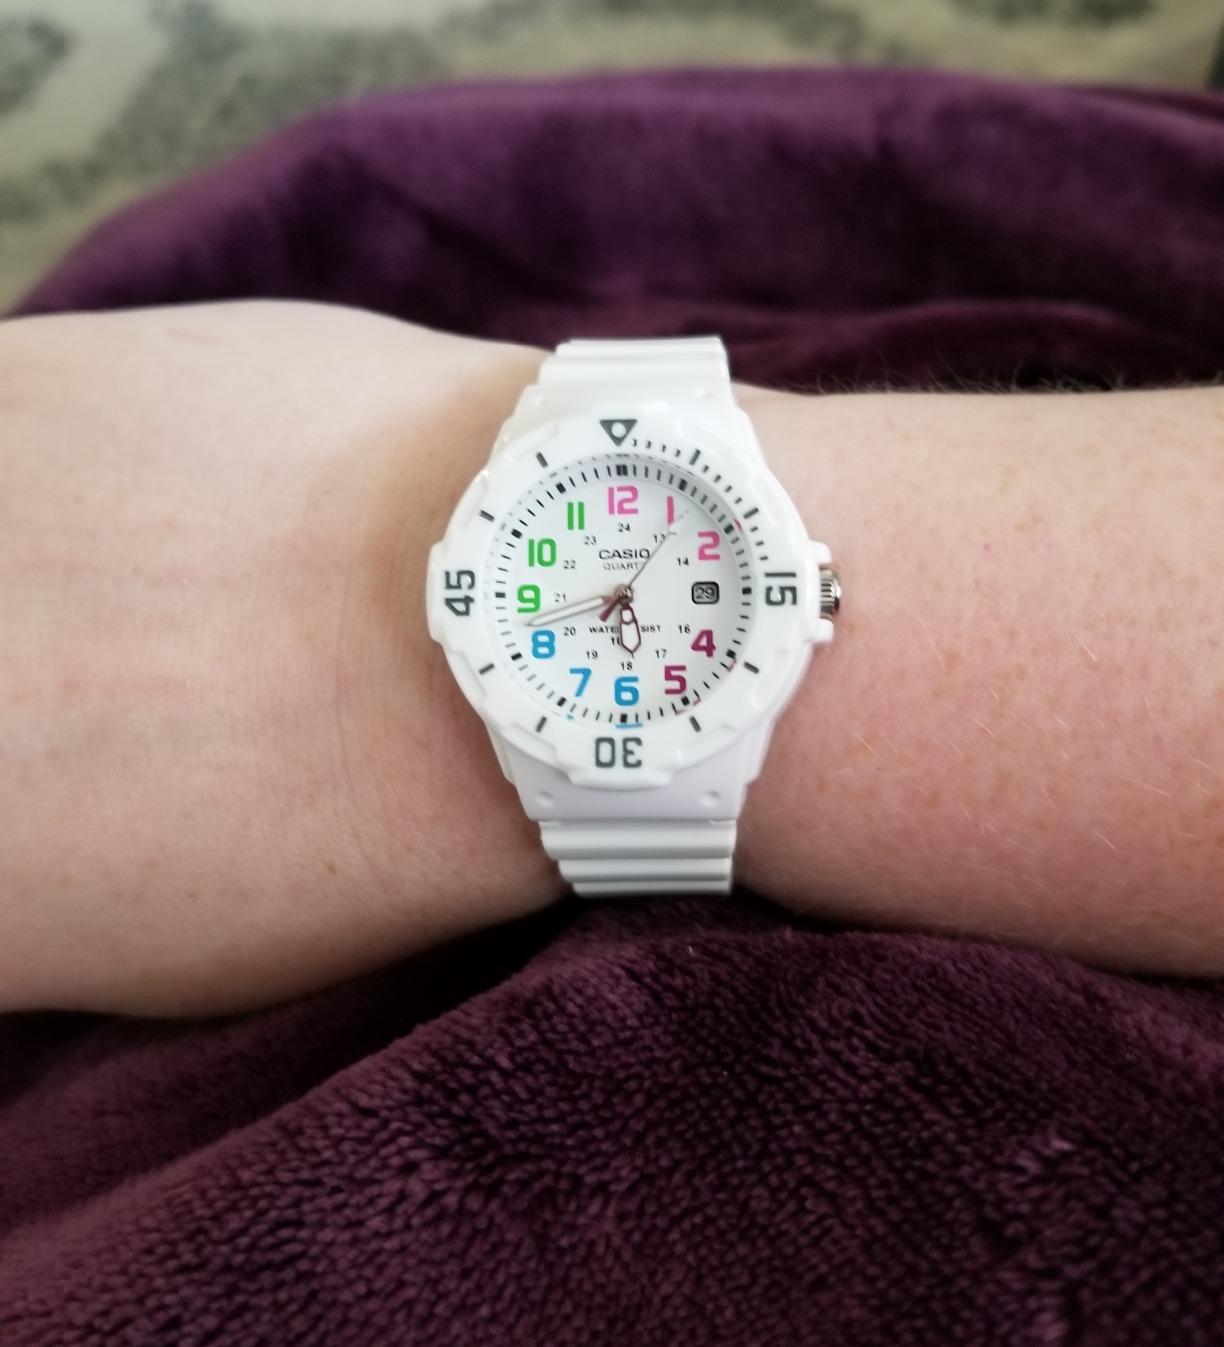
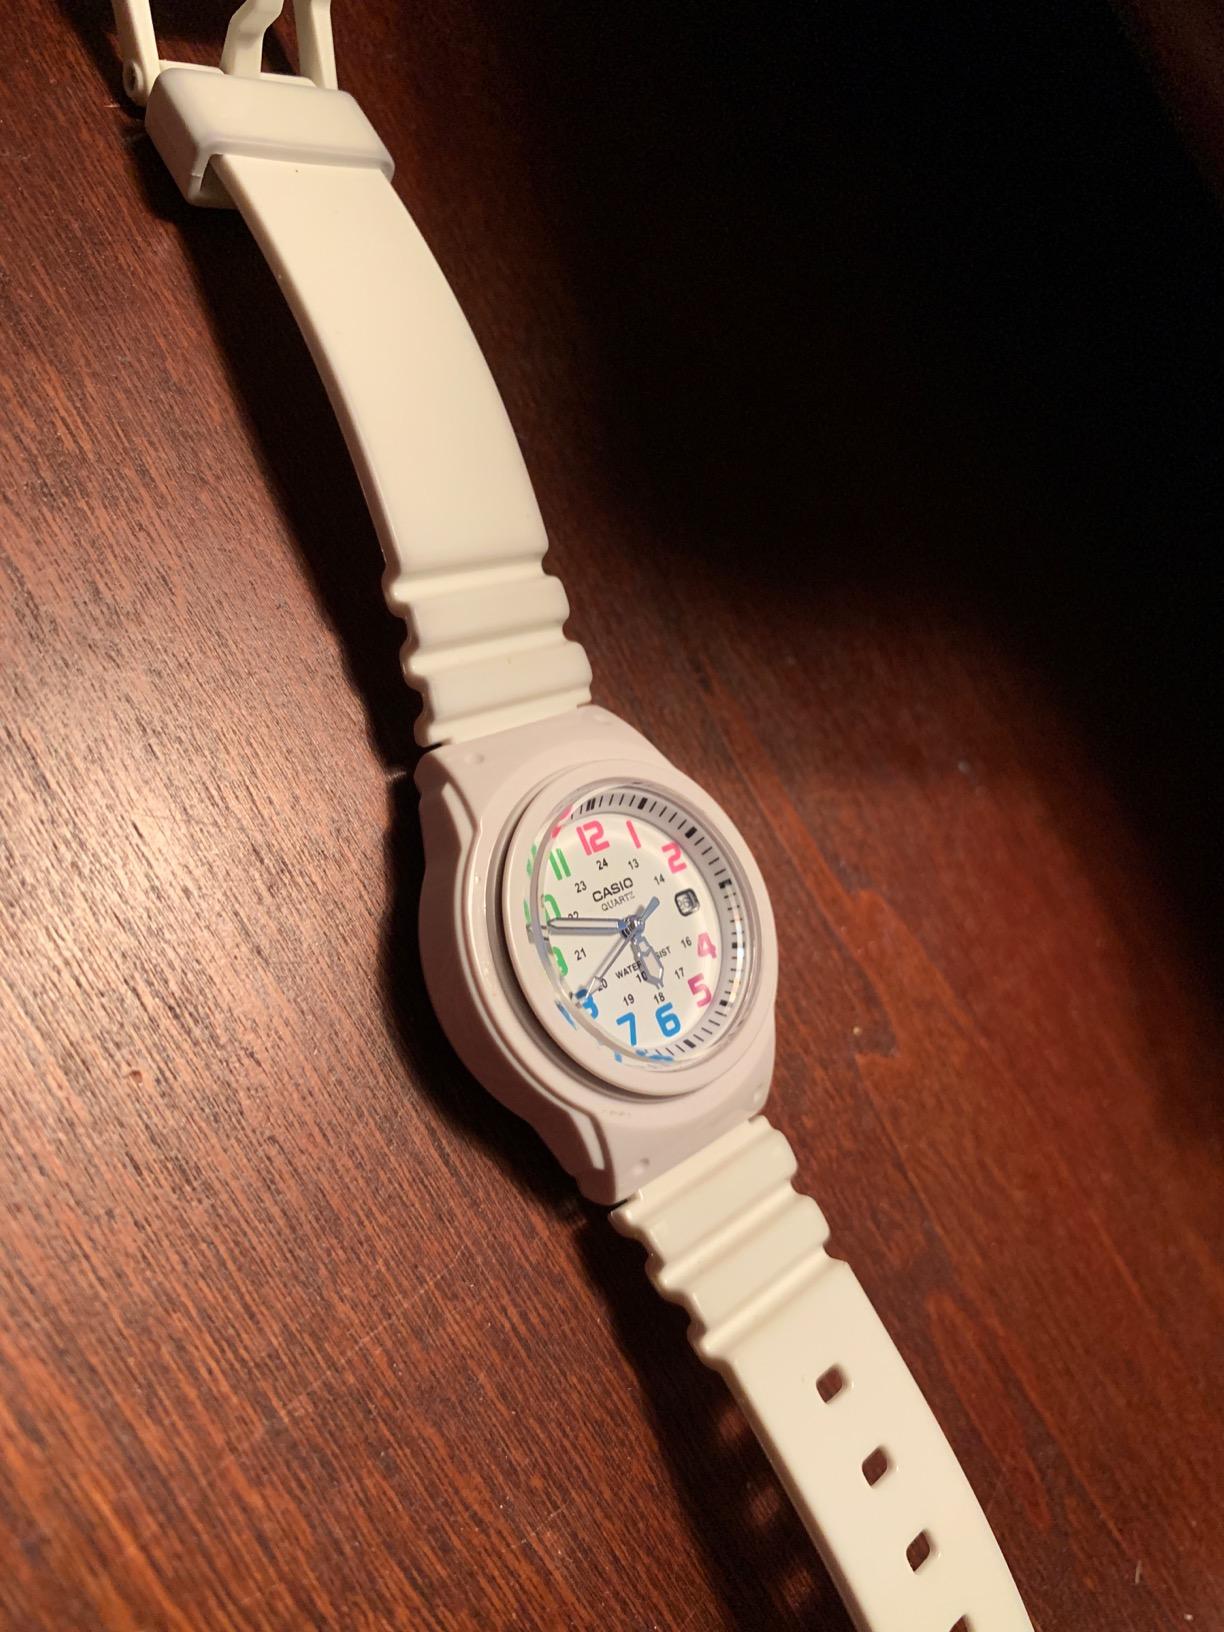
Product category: accessories_watch
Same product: yes